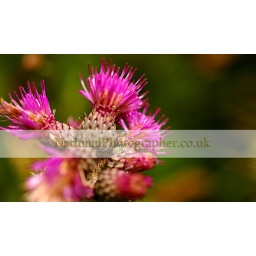
Thistle, taken in the forest with a wall of colour against the green